Kolonna Eterna

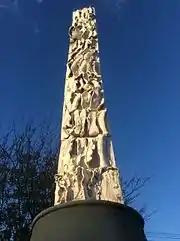
Detail of Kolonna Eterna from the front

The 6 meters ceramic structure was inaugurated by back then Prime Minister in Office Eddie Fenech Adami, later President of Malta. The monument had a public ceremony that was attended by the Prime Minister himself, the artist, the Local Mayor of San Gwann, local councillors, member of the Nationalist Party, distinct politicians, the general public and local media such as the Times of Malta.